Wyant College of Optical Sciences

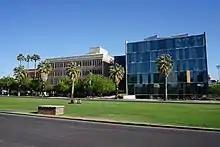
Meinel Optical Sciences building, Tucson

The University of Arizona College of Optical Sciences, considered the largest institute for optics education in the United States, is dedicated to research and education in optics with an emphasis on optical engineering. The college offers more than 90 courses in optical sciences, and a Bachelor of Science degree in Optical Sciences and Engineering, Masters and Doctoral degree programs in Optical Sciences, as well as a dual master's degree in Optical Sciences and Business Administration. The college also offers comprehensive distance learning courses leading to a Professional Graduate Certificate or a master's degree and markets non-credit short courses on DVD to optics professionals.